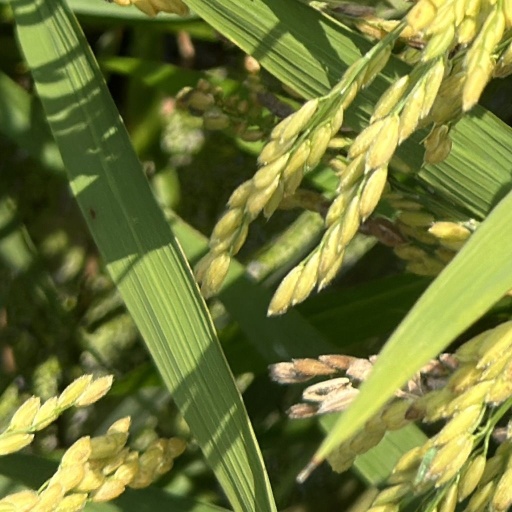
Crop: rice